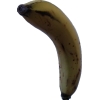
Label: banana